Puttinillu Mettinillu

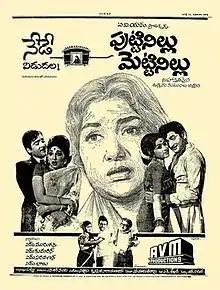
Poster

Puttinillu Mettinillu is a 1973 Indian Telugu-language film directed by Pattu and produced by AVM Productions. It is a remake of the Tamil film "Puguntha Veedu" (1972). The film was released on 12 July 1973.